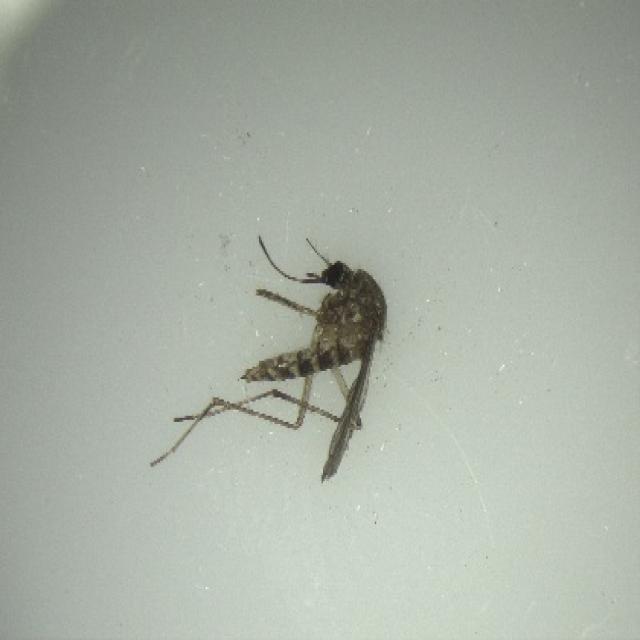
Species: aedes_vexans